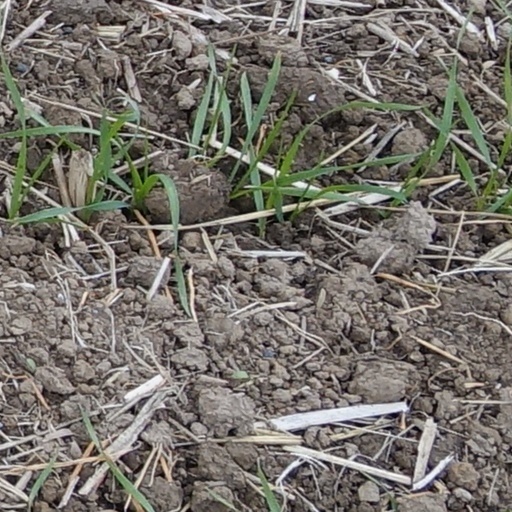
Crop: wheat